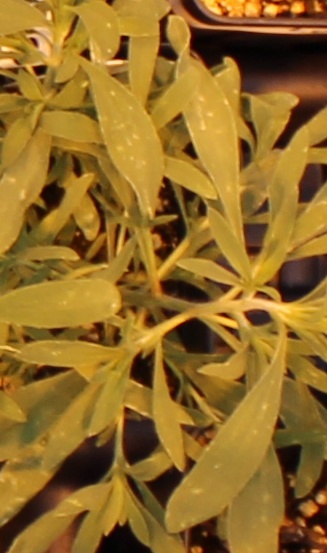
Label: Kochia